Trinity Church (Boston)

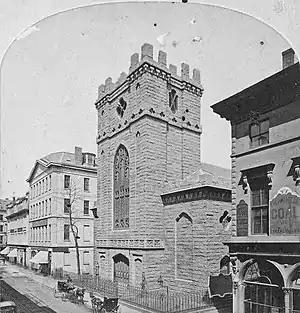
The former Trinity Church, constructed in 1735 and destroyed in the Great Boston Fire of 1872

After its former site on Summer Street burned in the Great Boston Fire of 1872, the current church complex was erected under the direction of Rector Phillips Brooks (1835–1893), one of the best-known and most charismatic preachers of his time.